Ministry of Science, Technology and Innovation (Colombia)

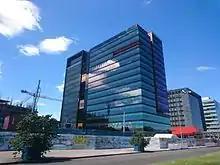
COLCIENCIAS Headquarters.

MinCiencias runs Publindex, the "National Abstracting and Indexing System for Serial Publications in Science, Technology and Innovation", which is a ranking of academic journals in four categories (C, B, A2, and A1).